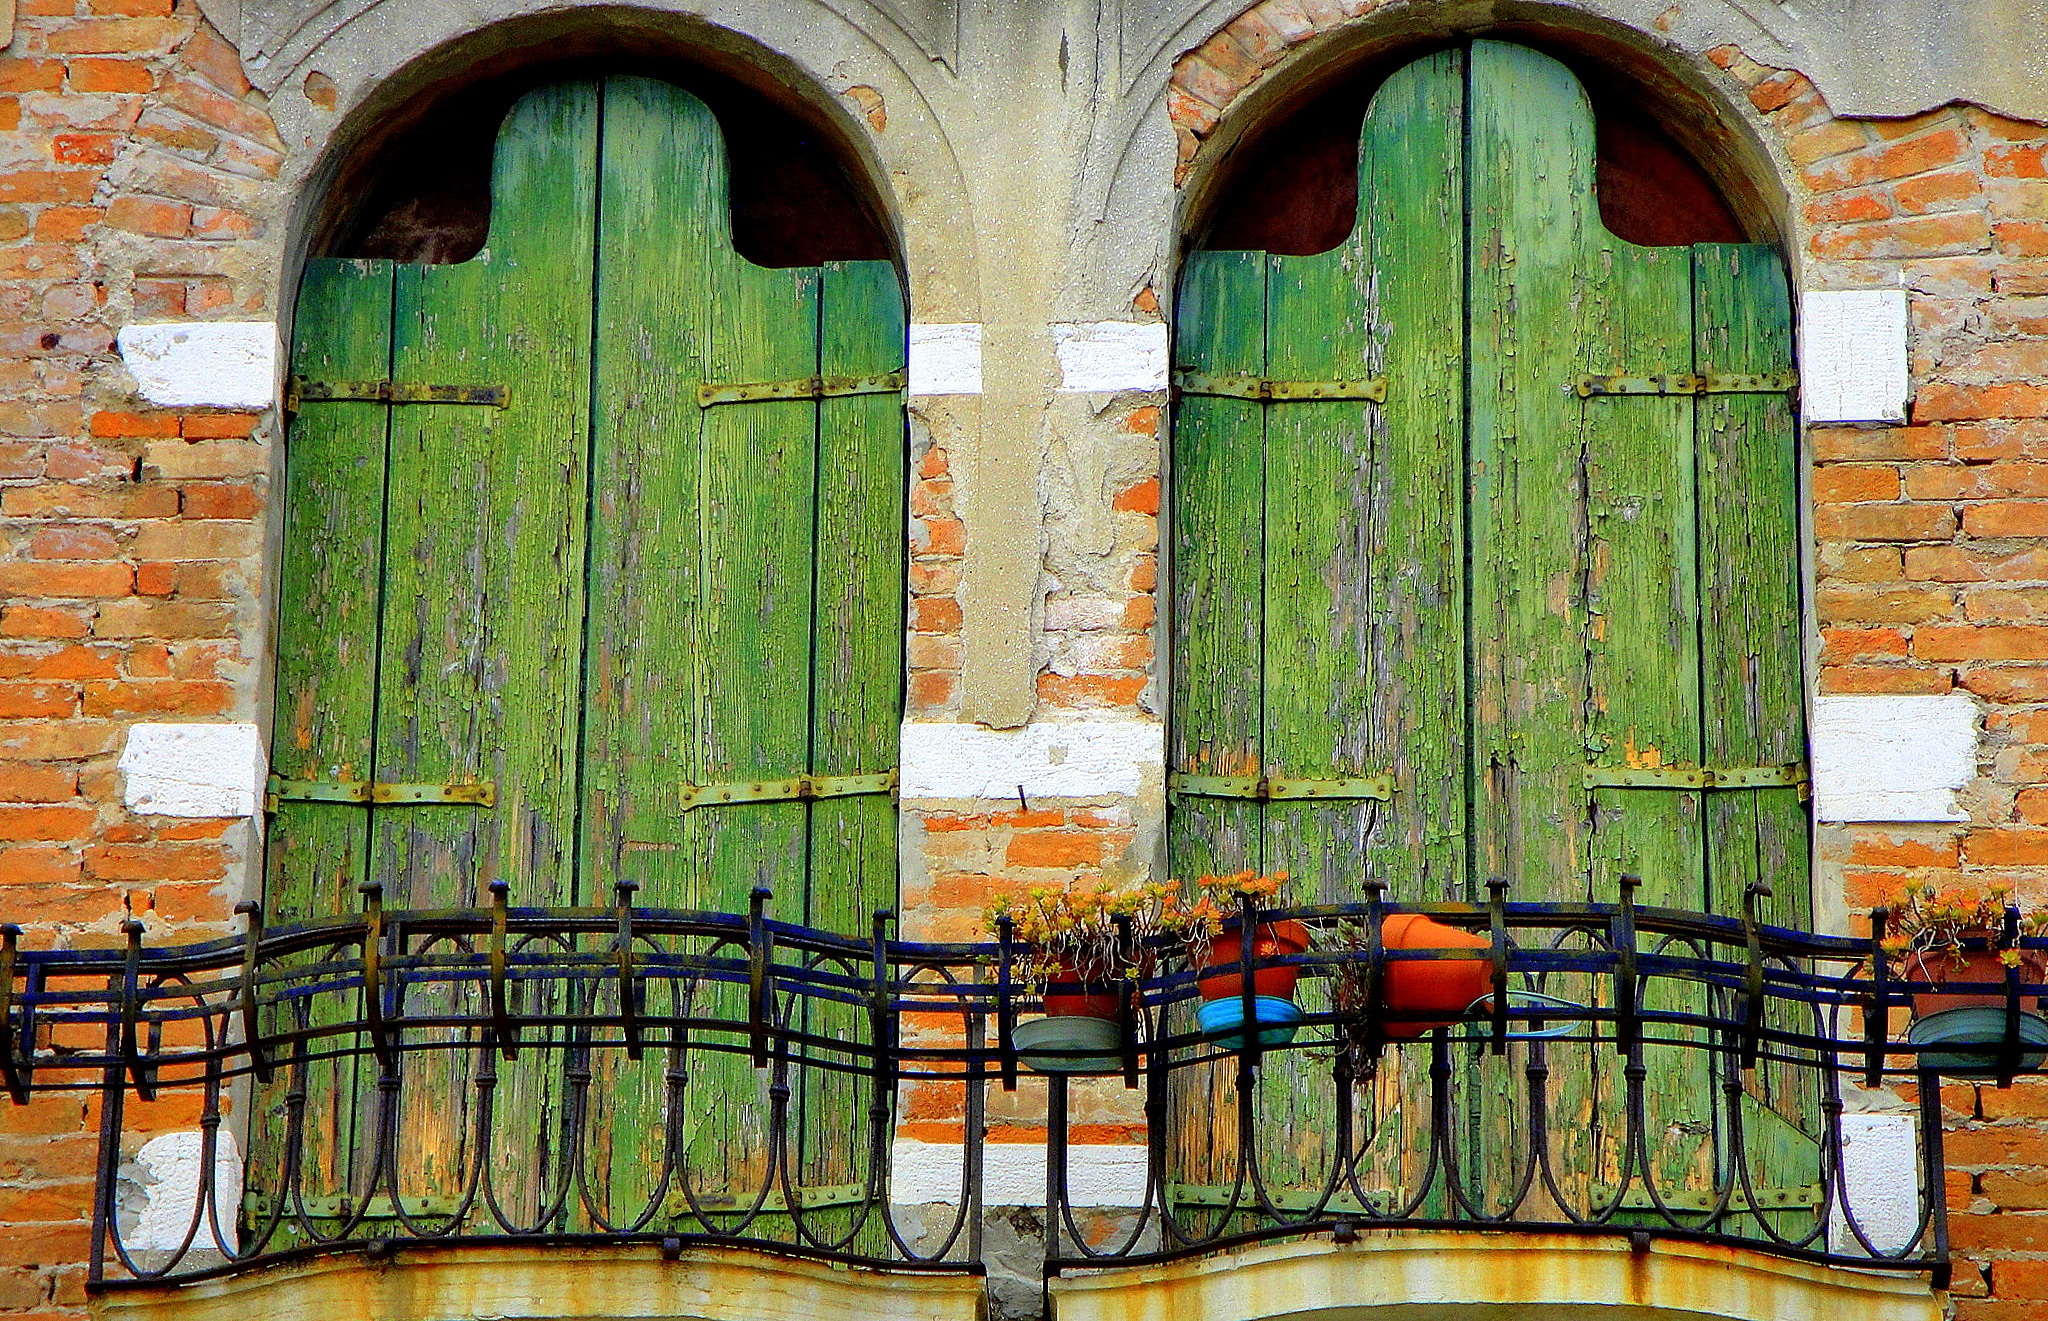
outdoor, architecture, wood, house, window, glass, town, building, old, home, wall, stone, travel, europe, arch, green, mediterranean, color, frame, facade, venice, chapel, exterior, colorful, tourism, material, art, shutters, wooden, closed, european, estate, italian, traditional, house window, urban area